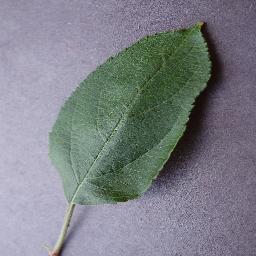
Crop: apple
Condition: healthy